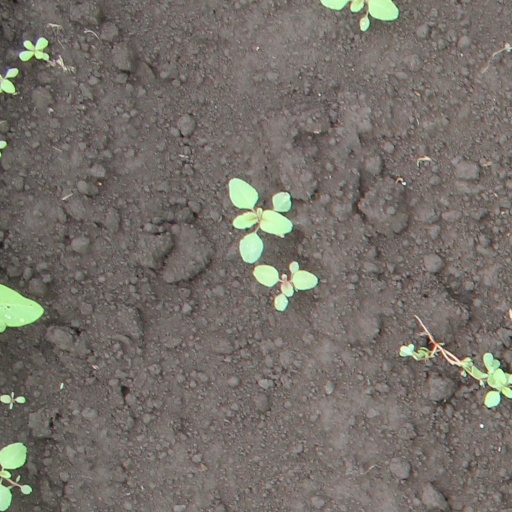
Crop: soybean